Human Science Pedagogy

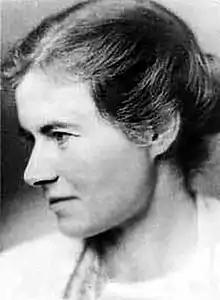
Elisabeth Blochmann (1892-1972), human science pedagogue, student of Herman Nohl and life-long correspondent with Martin Heidegger.

Human Science Pedagogy is the branch of the Human science concerned with education, upbringing, teaching and individual growth or formation ("Bildung"). It is oriented to teaching and learning practice, to the relational experience of the teacher and student, to questions of ethics, history and to what it is to be human. It was the dominant approach to educational scholarship teacher education, and the philosophy of education, and in Germany from the Weimar Era to the late 1960s. Human Science Pedagogy is based on the educational work of Friedrich Schleiermacher, which was integrated by Wilhelm Dilthey into his conception of a multidisciplinary human science. It was subsequently consolidated by Herman Nohl and developed further by Otto Friedrich Bollnow, Theodore Litt, Jakob Muth and others. Human science pedagogy has endured in the work of Klaus Mollenhauer, Max van Manen and other recent and contemporary scholars.